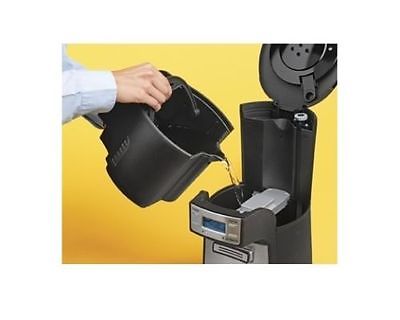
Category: coffee maker